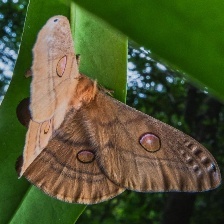
Species: EMPEROR GUM MOTH